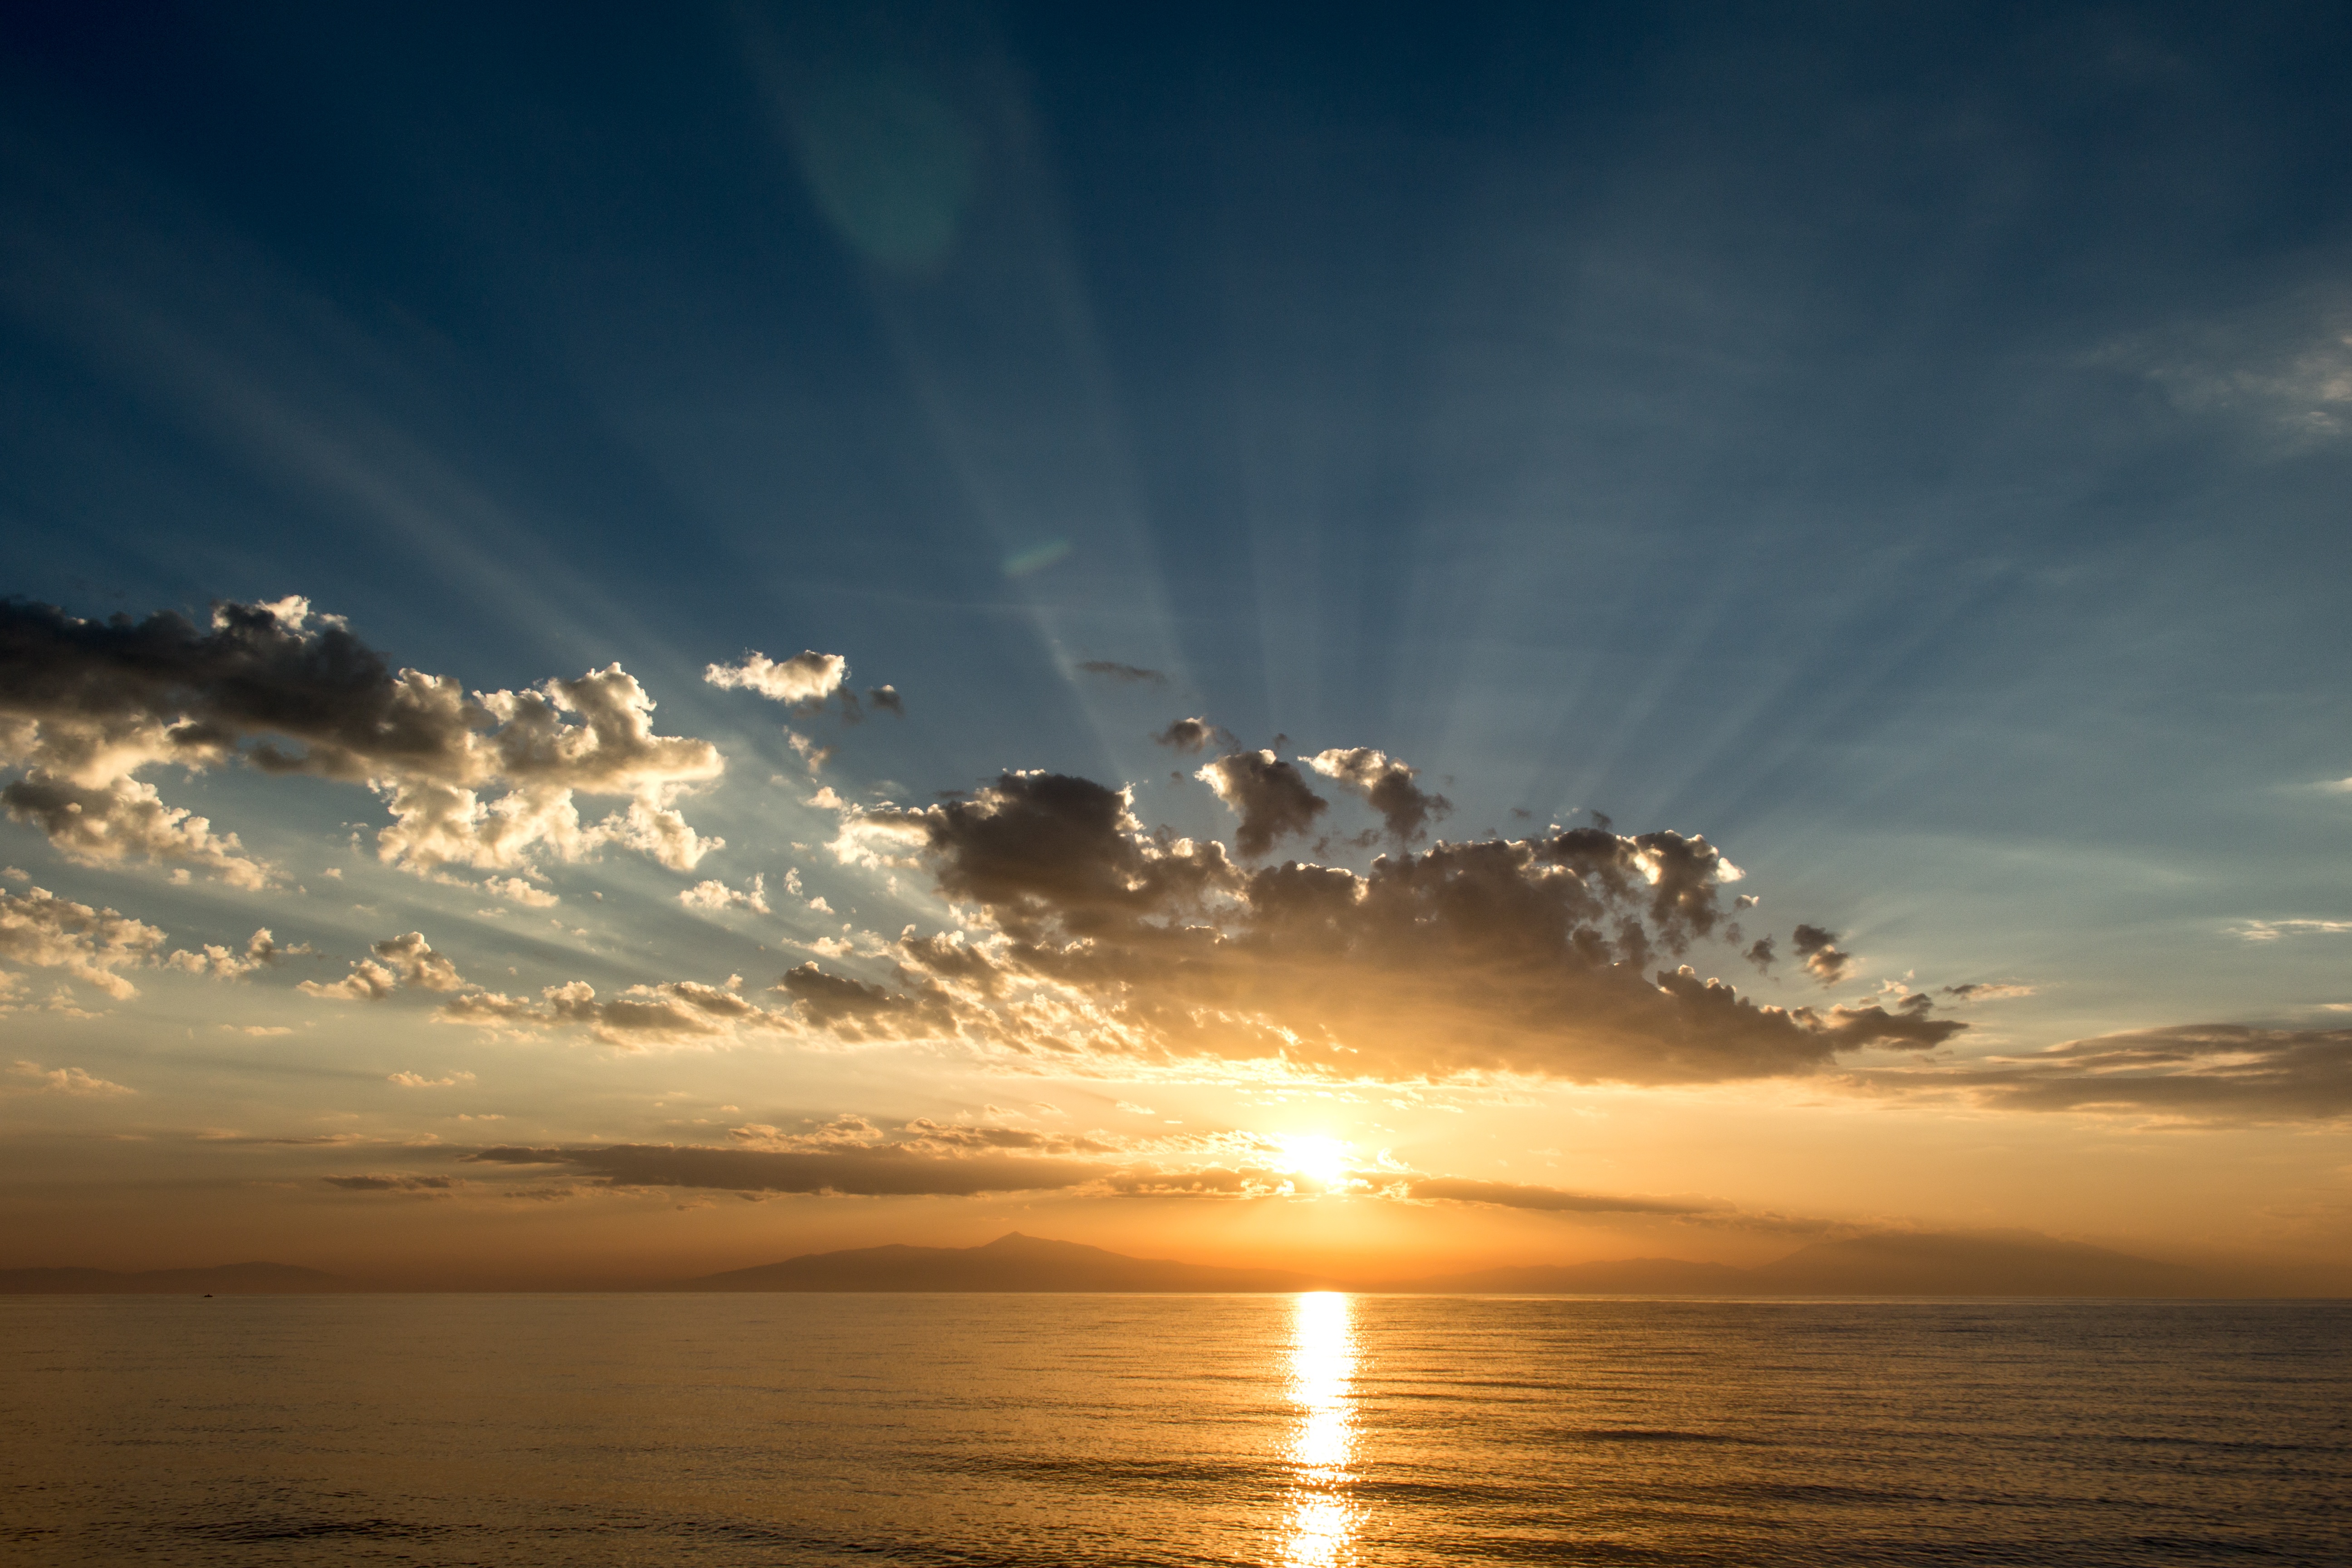
beach, sea, coast, ocean, horizon, cloud, sky, sun, sunrise, sunset, sunlight, morning, wave, dawn, atmosphere, dusk, evening, reflection, olympus, greece, afterglow, halkidiki, meteorological phenomenon, wind wave